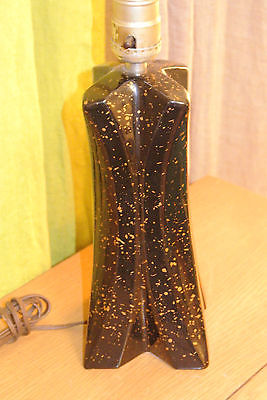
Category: table